Brian Giles

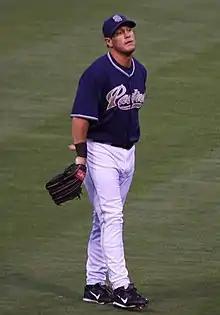
Giles with the San Diego Padres in 2008

Brian Stephen Giles (born January 20, 1971) is an American former Major League Baseball outfielder. During his career he played for the Cleveland Indians, Pittsburgh Pirates and San Diego Padres. The left-handed Giles was a two-time All-Star and had a career line of .291/.400/.502 with 287 home runs, 411 doubles, 1,078 runs batted in (RBI), and 1,183 walks in 1,847 games.